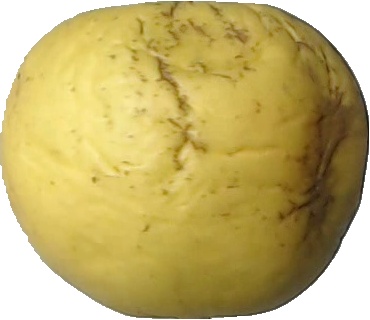
Label: apple_golden_1